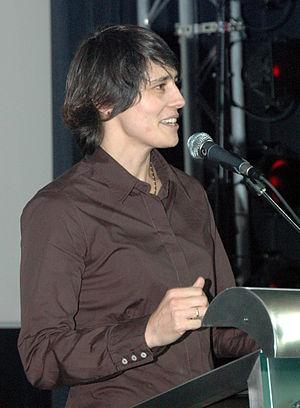
Le nom flamand Werbrouck ou Werrebrouck est un toponyme constitué du suffixe broek, qui se retrouve dans de nombreux toponymes flamands et du préfixe Wer, Werre.
Ulla J. H. M. Werbrouck, née le 24 janvier 1972 à Izegem, est une ancienne judoka belge.